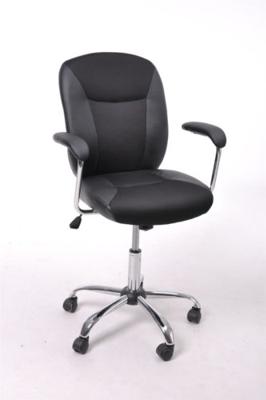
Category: chair